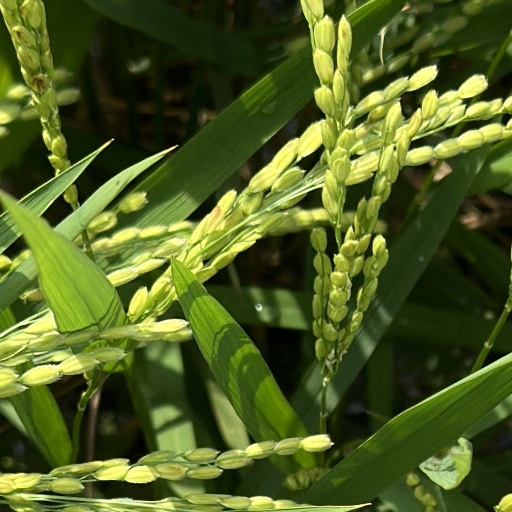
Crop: rice